Digital Equipment Corporation

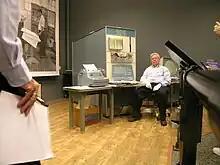
A PDP-1 system, with Steve Russell, developer of Spacewar! at the console. This is a canonical example of the PDP-1, with the console typewriter on the left, CPU and main control panel in the center, the Type 30 display on the right.

With the company established and a successful product on the market, DEC turned its attention to the computer market once again as part of its planned "Phase II". In August 1959, Ben Gurley started design of the company's first computer, the PDP-1. In keeping with Doriot's instructions, the name was an initialism for "Programmable Data Processor", leaving off the term "computer". As Gurley put it, "We aren't building computers, we're building 'Programmable Data Processors'." The prototype was first shown publicly at the Joint Computer Conference in Boston in December 1959. The first PDP-1 was delivered to Bolt, Beranek and Newman in November 1960, and formally accepted the next April. The PDP-1 sold in basic form for $120,000. By the time production ended in 1969, 53 PDP-1s had been delivered.